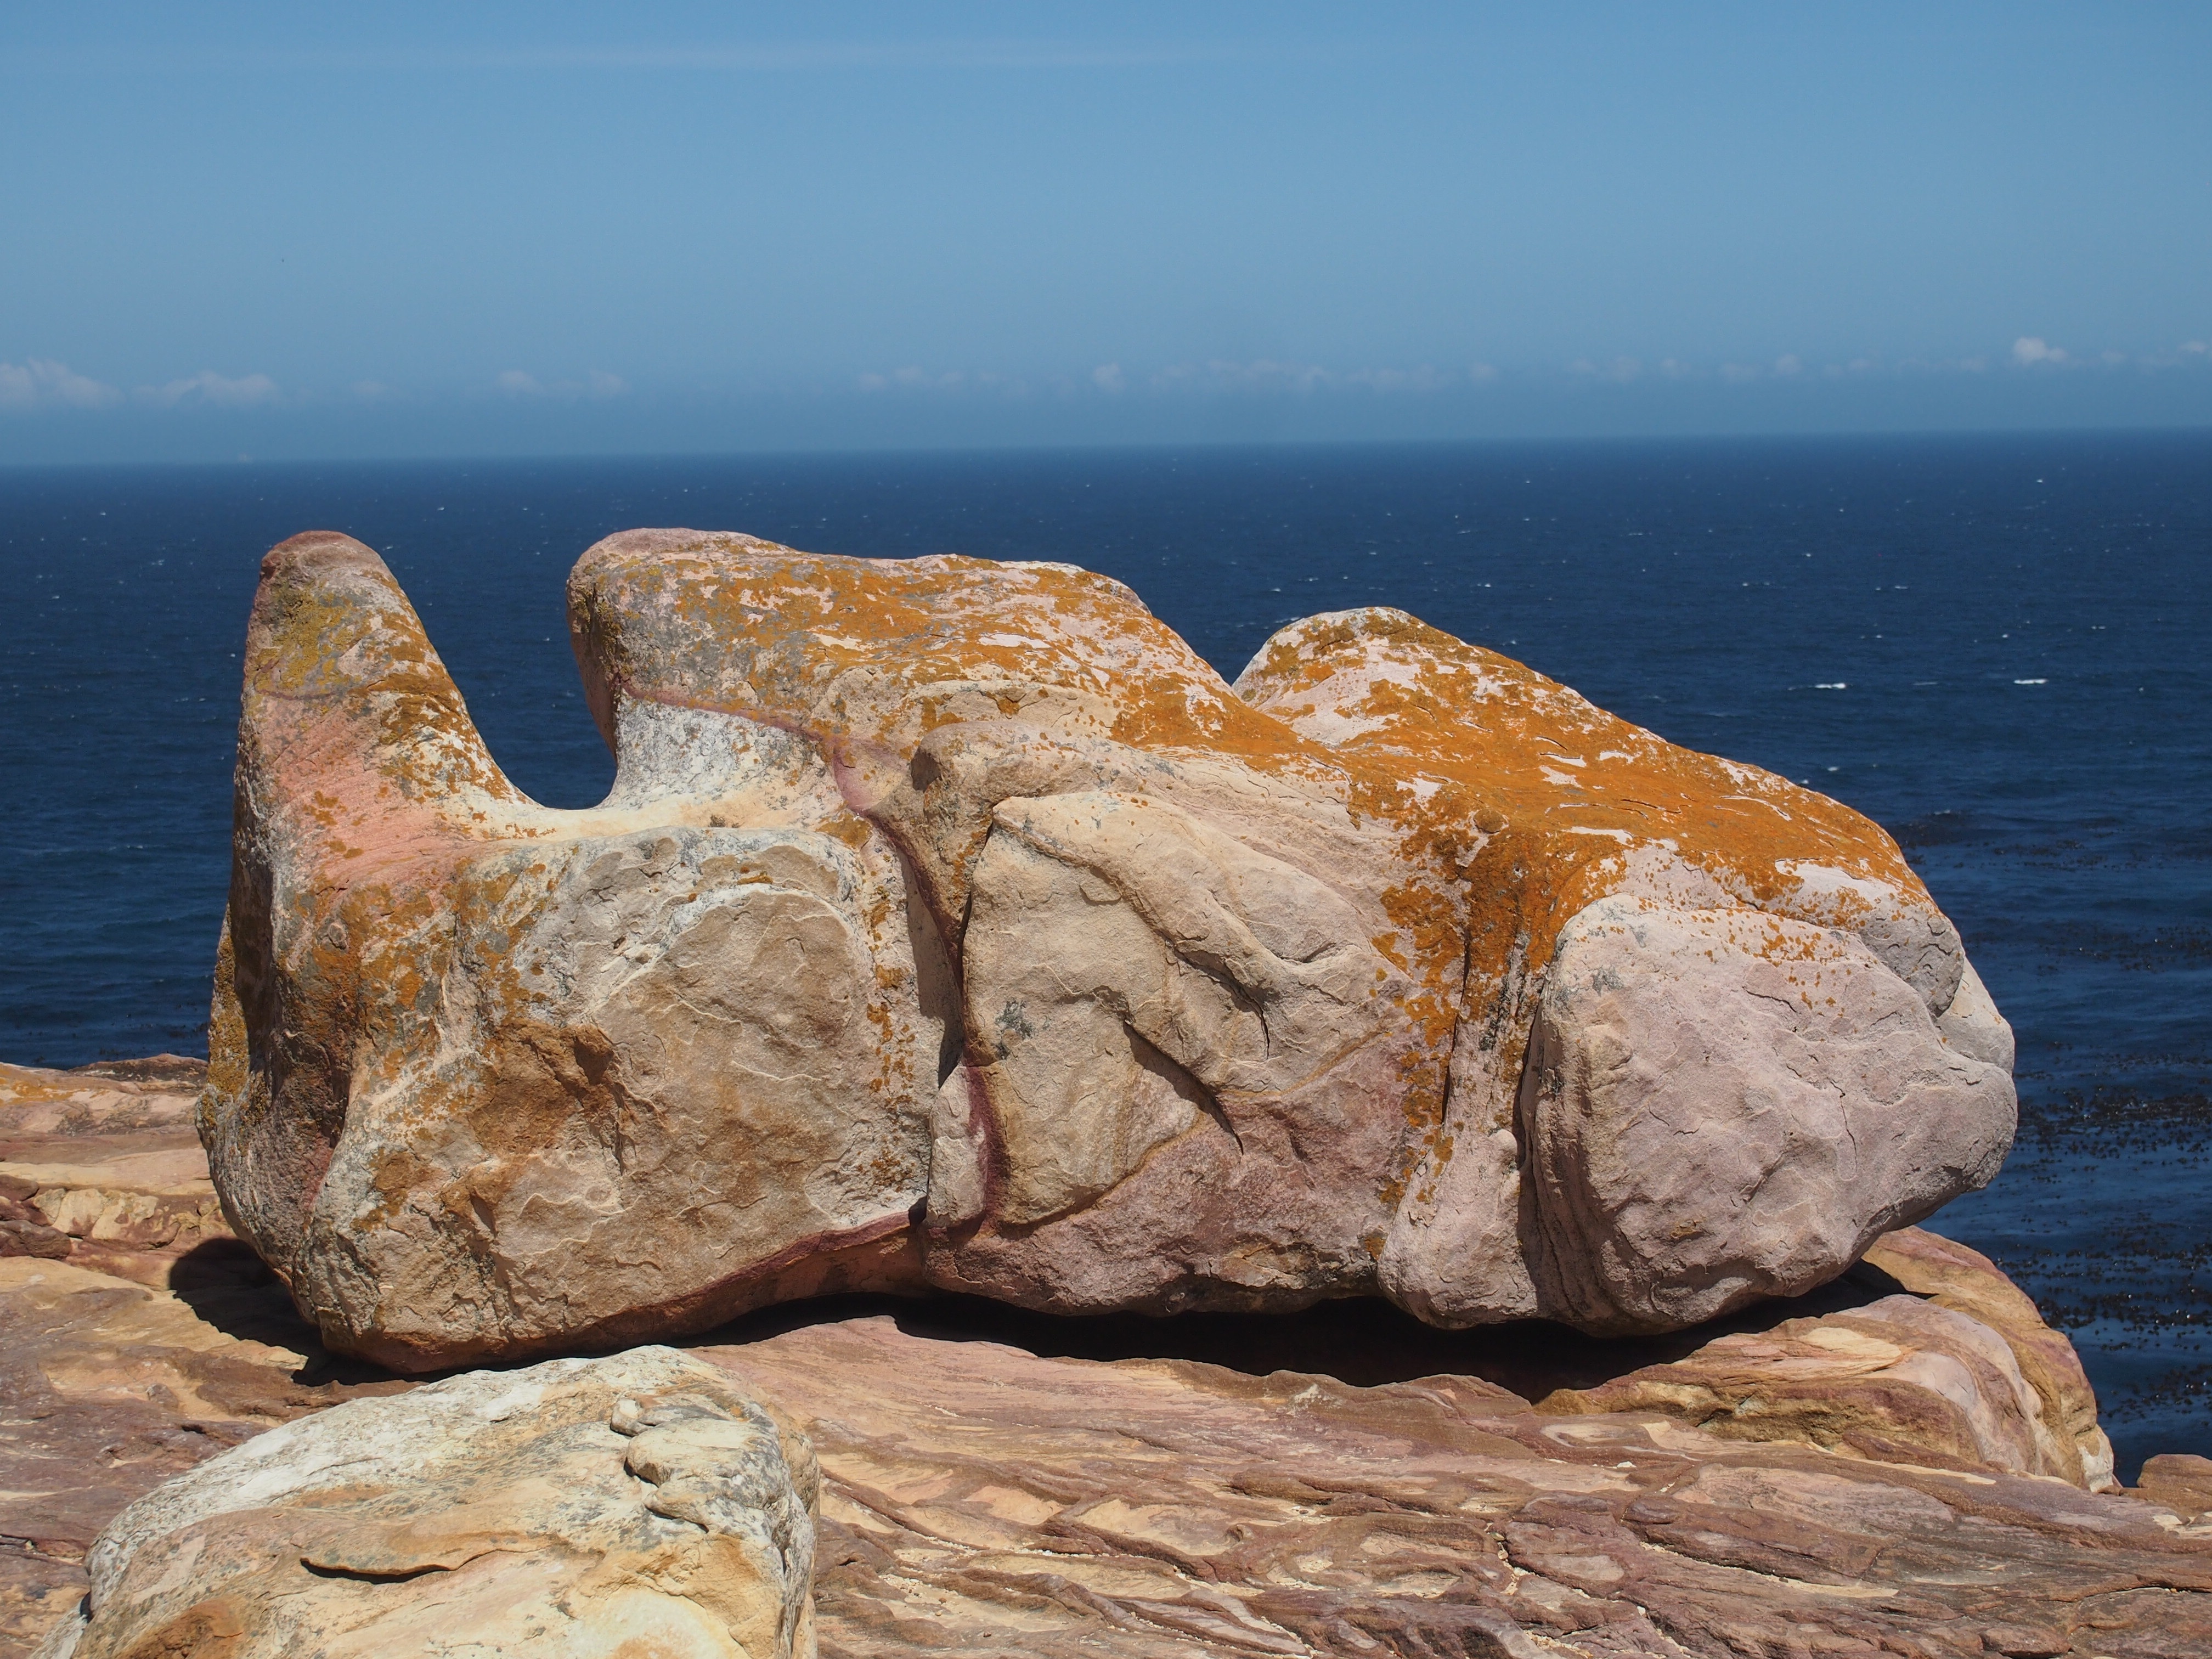
landscape, sea, coast, water, nature, rock, ocean, wood, shore, stone, formation, cliff, stack, terrain, material, rocks, geology, boulders, boulder, cape, south africa